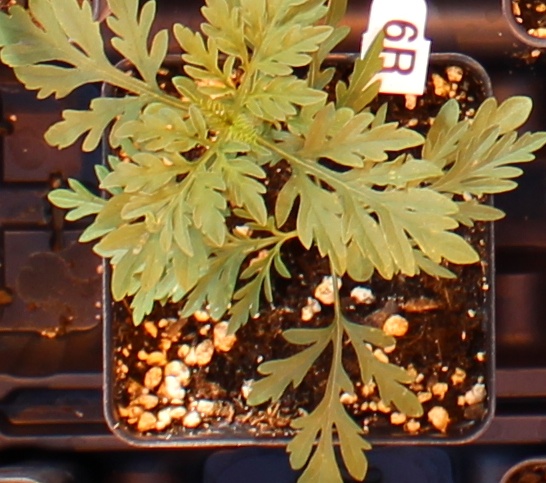
Label: Ragweed